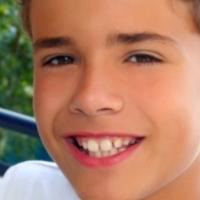
Age group: age 11-20